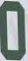
Number: 0